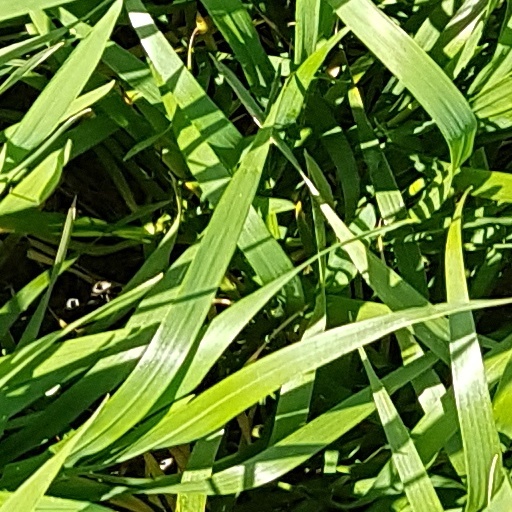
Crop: wheat